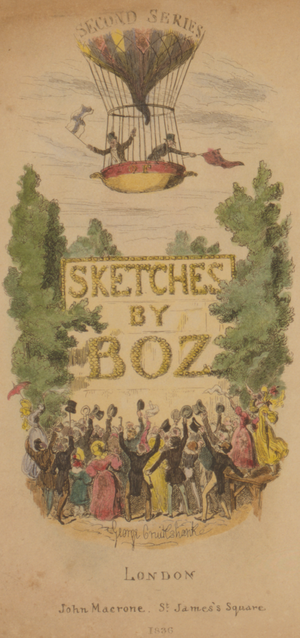
Le Livre des snobs, par l'un d'entre eux est un ouvrage de William Makepeace Thackeray, écrivain anglais de l'époque victorienne, publié en 1848. Le livre reprend une série d'articles hebdomadaires parus dans Punch sous le titre « The Snobs of England, By One of Themselves », œuvre pseudonymique dont le personnage principal s'appelle Snob. Il s'agit donc des confessions ou des mémoires d'un snob.
Esquisses de Boz, dont le titre complet précise Illustrations de la vie et des gens de tous les jours, est un recueil de nouvelles de Charles Dickens, paru en 1836, où sont regroupés des textes précédemment parus dans divers journaux comme The Monthly Magazine, The Morning Chronicle, The Evening Chronicle, Bentley's Miscellany, entre 1834 et 1836, sous le pseudonyme de Boz. Il est illustré par George Cruikshank.